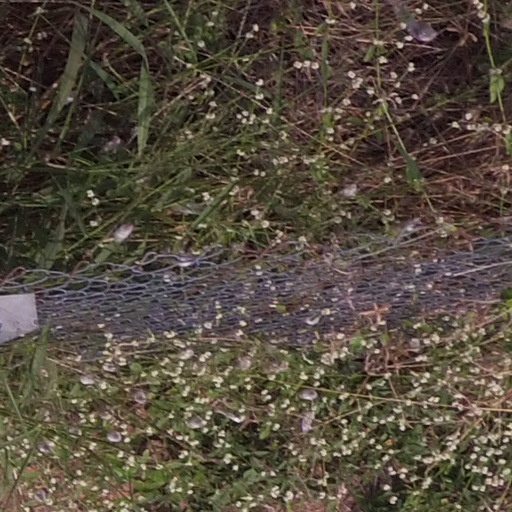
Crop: maize; corn